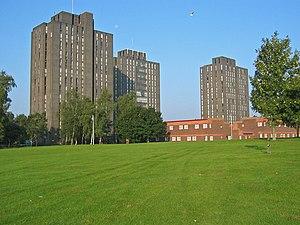
L'université de l'Essex est une université anglaise située dans le comté de l'Essex. Le campus principal se trouve dans la ville de Colchester. L'université possède également deux campus secondaires, l'un à Southend, depuis 2005, et l'autre à Loughton, siège de l'East 15 Acting School, maintenant département de l'université.